Martín Alonso Pinzón

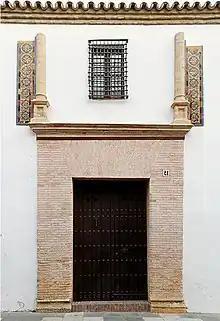
Pinzón family house in Palos, now Casa Museo de Martín Alonso Pinzón.

At about this time, Pinzón returned from a routine commercial voyage to Rome. The Franciscans of the Monastery of La Rábida put Columbus in touch with Pinzón. Pinzón's friend Pero Vázquez de la Frontera, a very respected old mariner in the town, also had an important influence on Pinzón deciding to support the undertaking, not only morally but also economically.